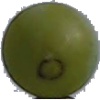
Label: Grape White 4